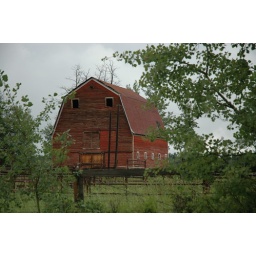
built in 1922 my family's barn rocky mtn. house alberta